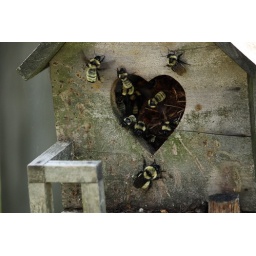
Bumble bees have taken over a bird house in the back yard this summer.